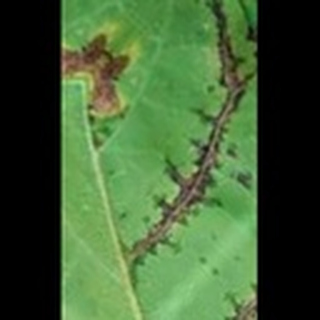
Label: cotton_bacterial_blight